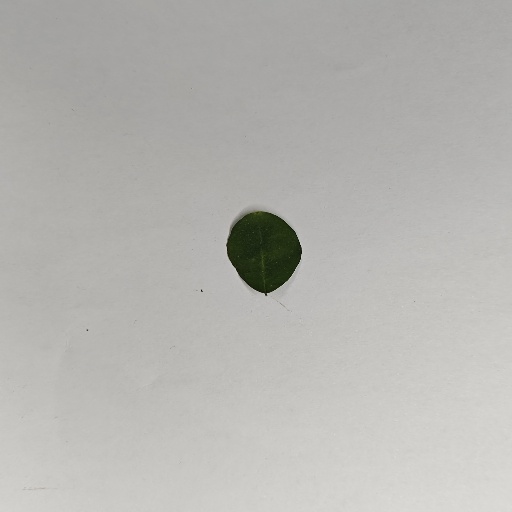
Species: Sojina
Leaf condition: Healthy Leaf